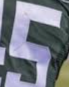
Number: 5